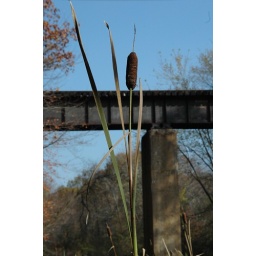
A cat nine tails stands tall under the Raritan River Railroad bridge in Milltown NJ.